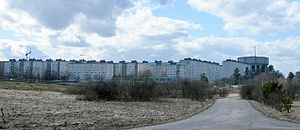
Millionprogrammet / Design
Forstaden Tensta nord for Stockholm
Millionprogrammet er den folkelige betegnelse for det omfattende boligbyggeri i Sverige fra 1965 til 1974. Målet var at bygge en million lejligheder i løbet af perioden, for at løse den akutte boligkrise i slutningen af 1950'erne og begyndelsen af 1960'erne.